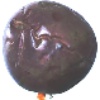
Label: passion_fruit